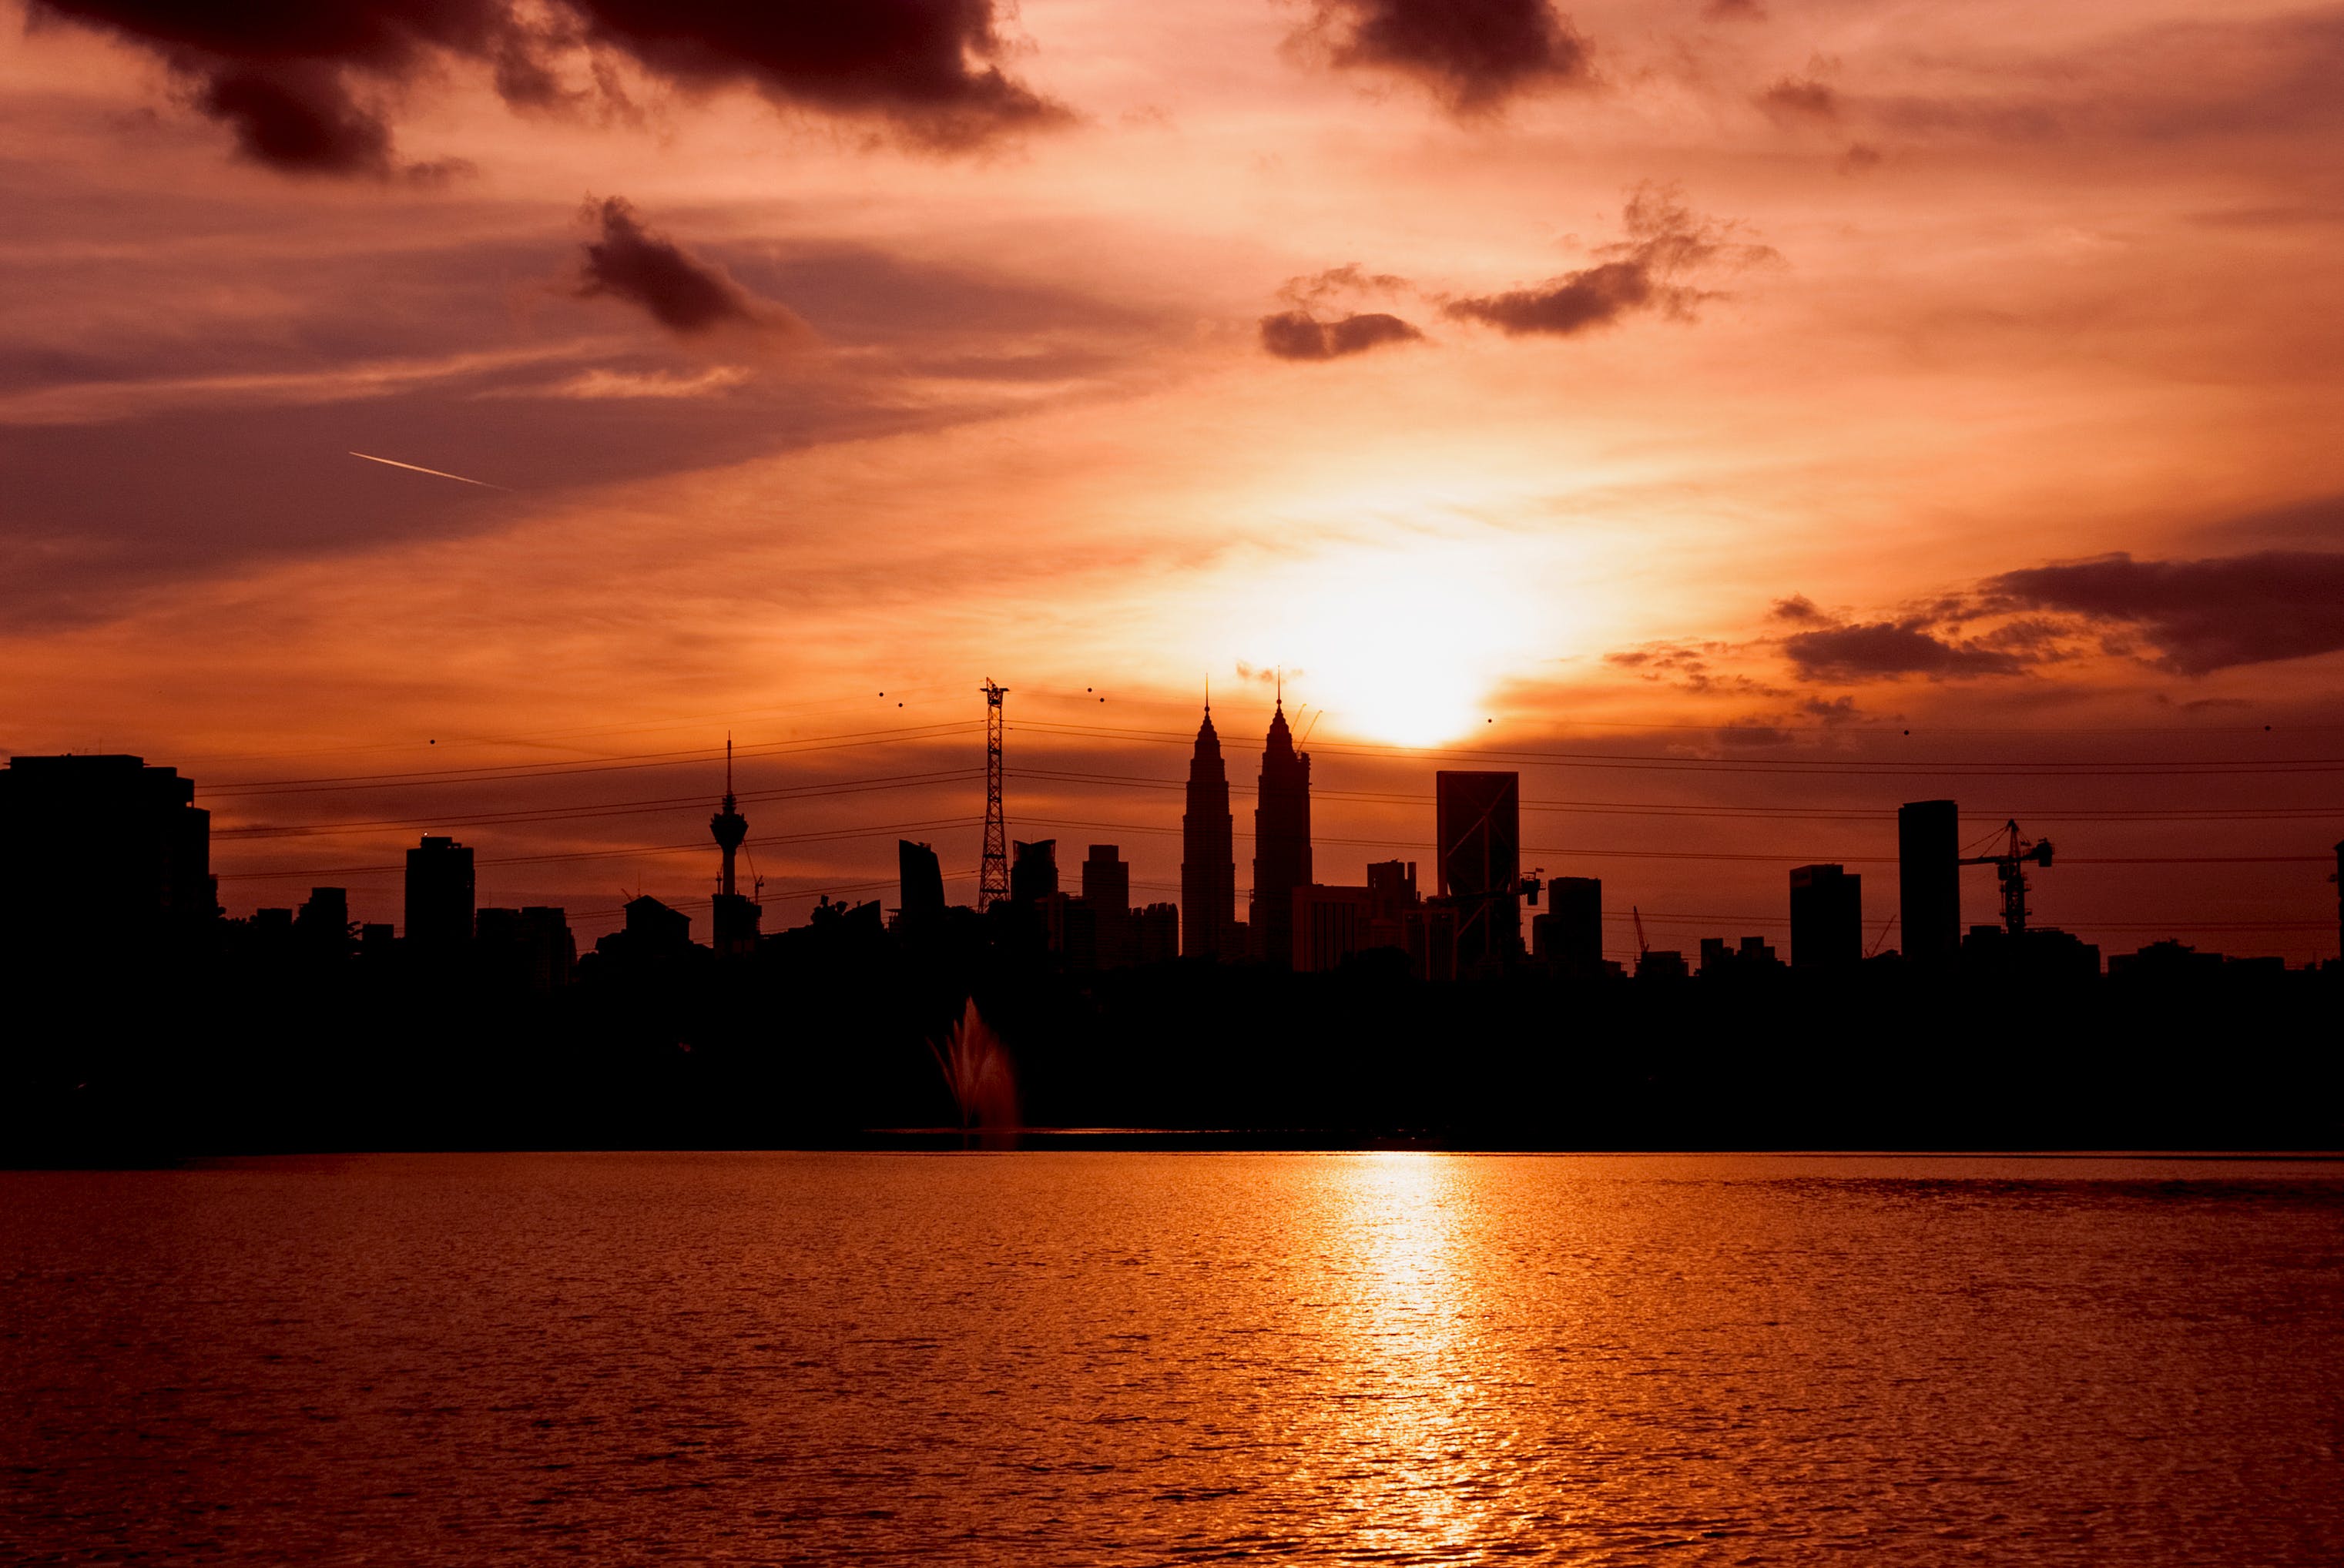
natural, water, cloud, sky, atmosphere, daytime, skyscraper, afterglow, light, building, nature, dusk, tower block, sunset, red sky at morning, sunlight, sunrise, body of water, tower, lake, horizon, morning, city, cityscape, Tints and shades, calm, urban area, landscape, cumulus, evening, backlighting, reflection, natural landscape, reservoir, dawn, downtown, liquid, skyline, night, silhouette, river, sea